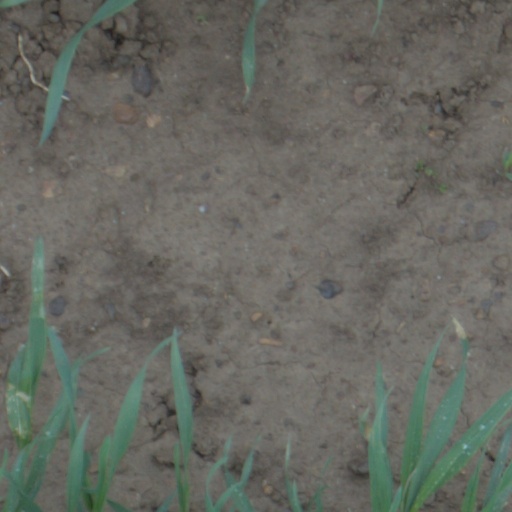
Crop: wheat